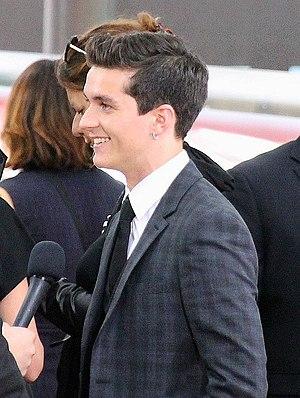
Dunkerque est un film de guerre américano-britannico-franco-néerlandais écrit et réalisé par Christopher Nolan, sorti en 2017. Il traite de l'opération Dynamo, qui permet le rembarquement des troupes britanniques coincées dans la poche de Dunkerque, à la fin de la campagne de France.
Fionn Whitehead, né le 18 juillet 1997 à Londres, est un acteur britannique.